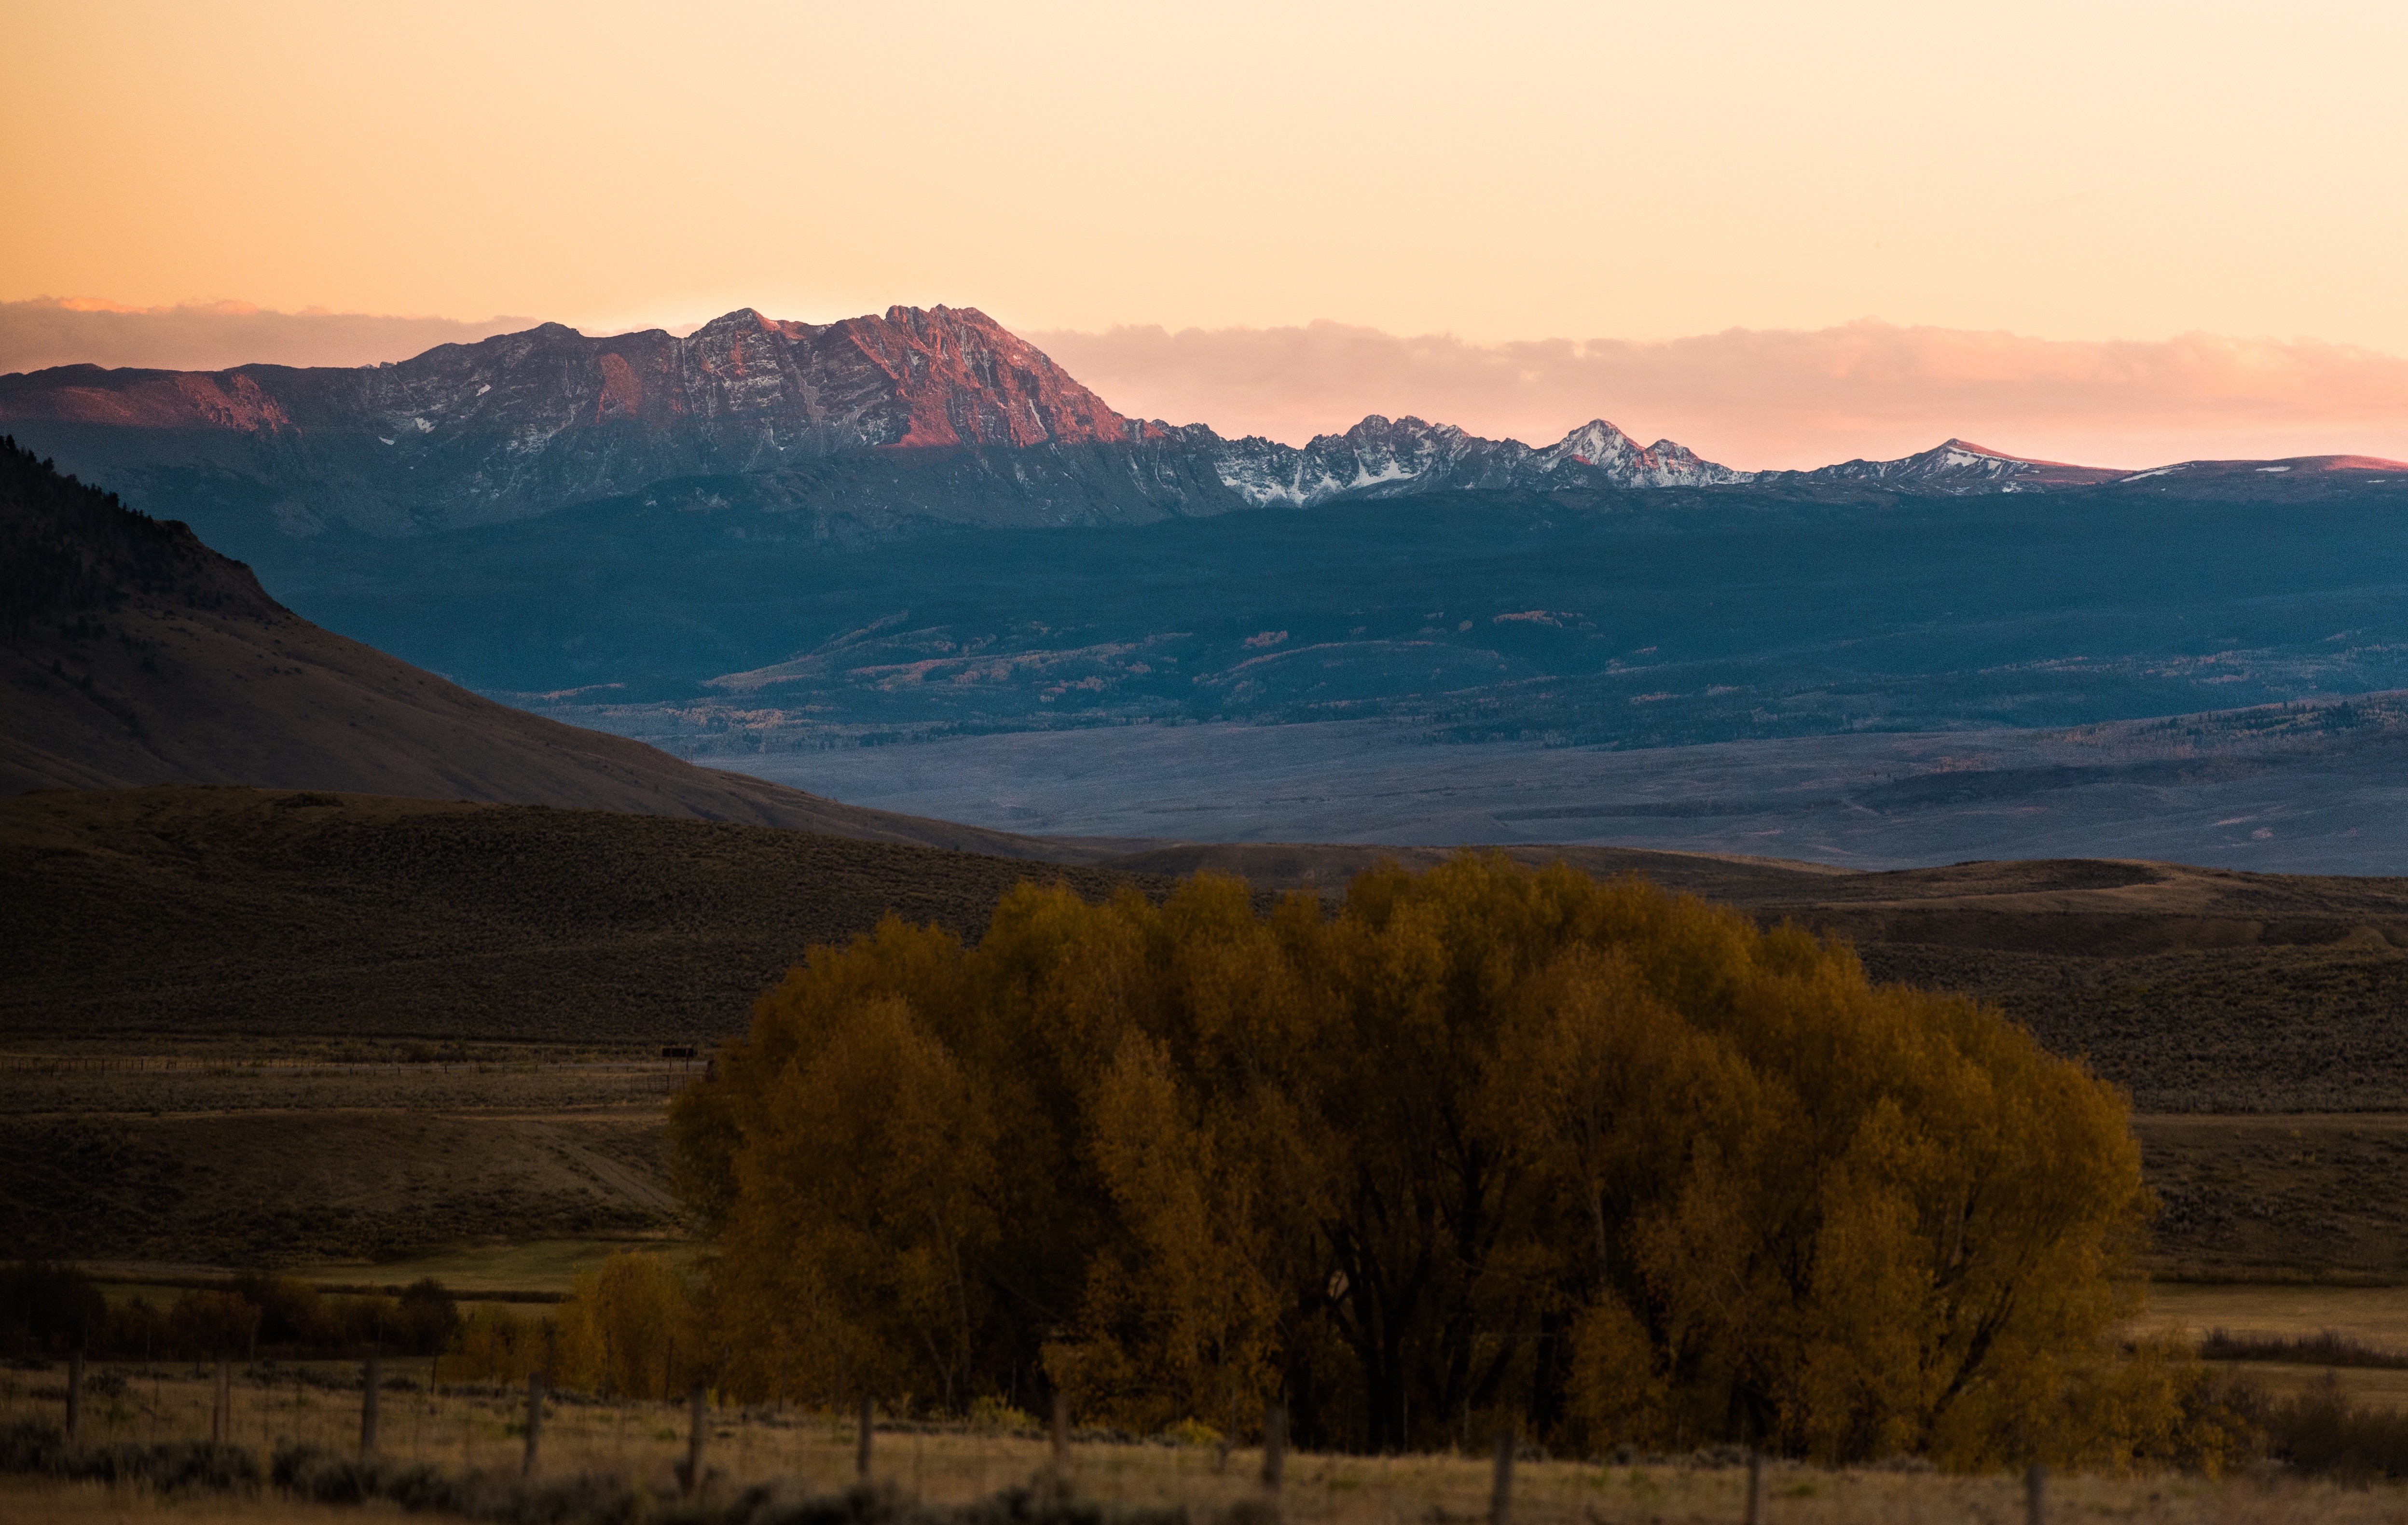
landscape, nature, horizon, wilderness, mountain, cloud, sunrise, sunset, morning, hill, desert, dawn, valley, mountain range, dusk, evening, plain, badlands, plateau, loch, rural area, landform, natural environment, geographical feature, atmospheric phenomenon, mountainous landforms